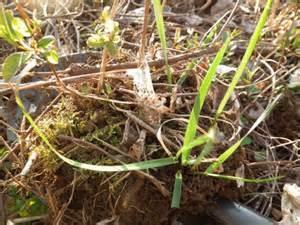
spider